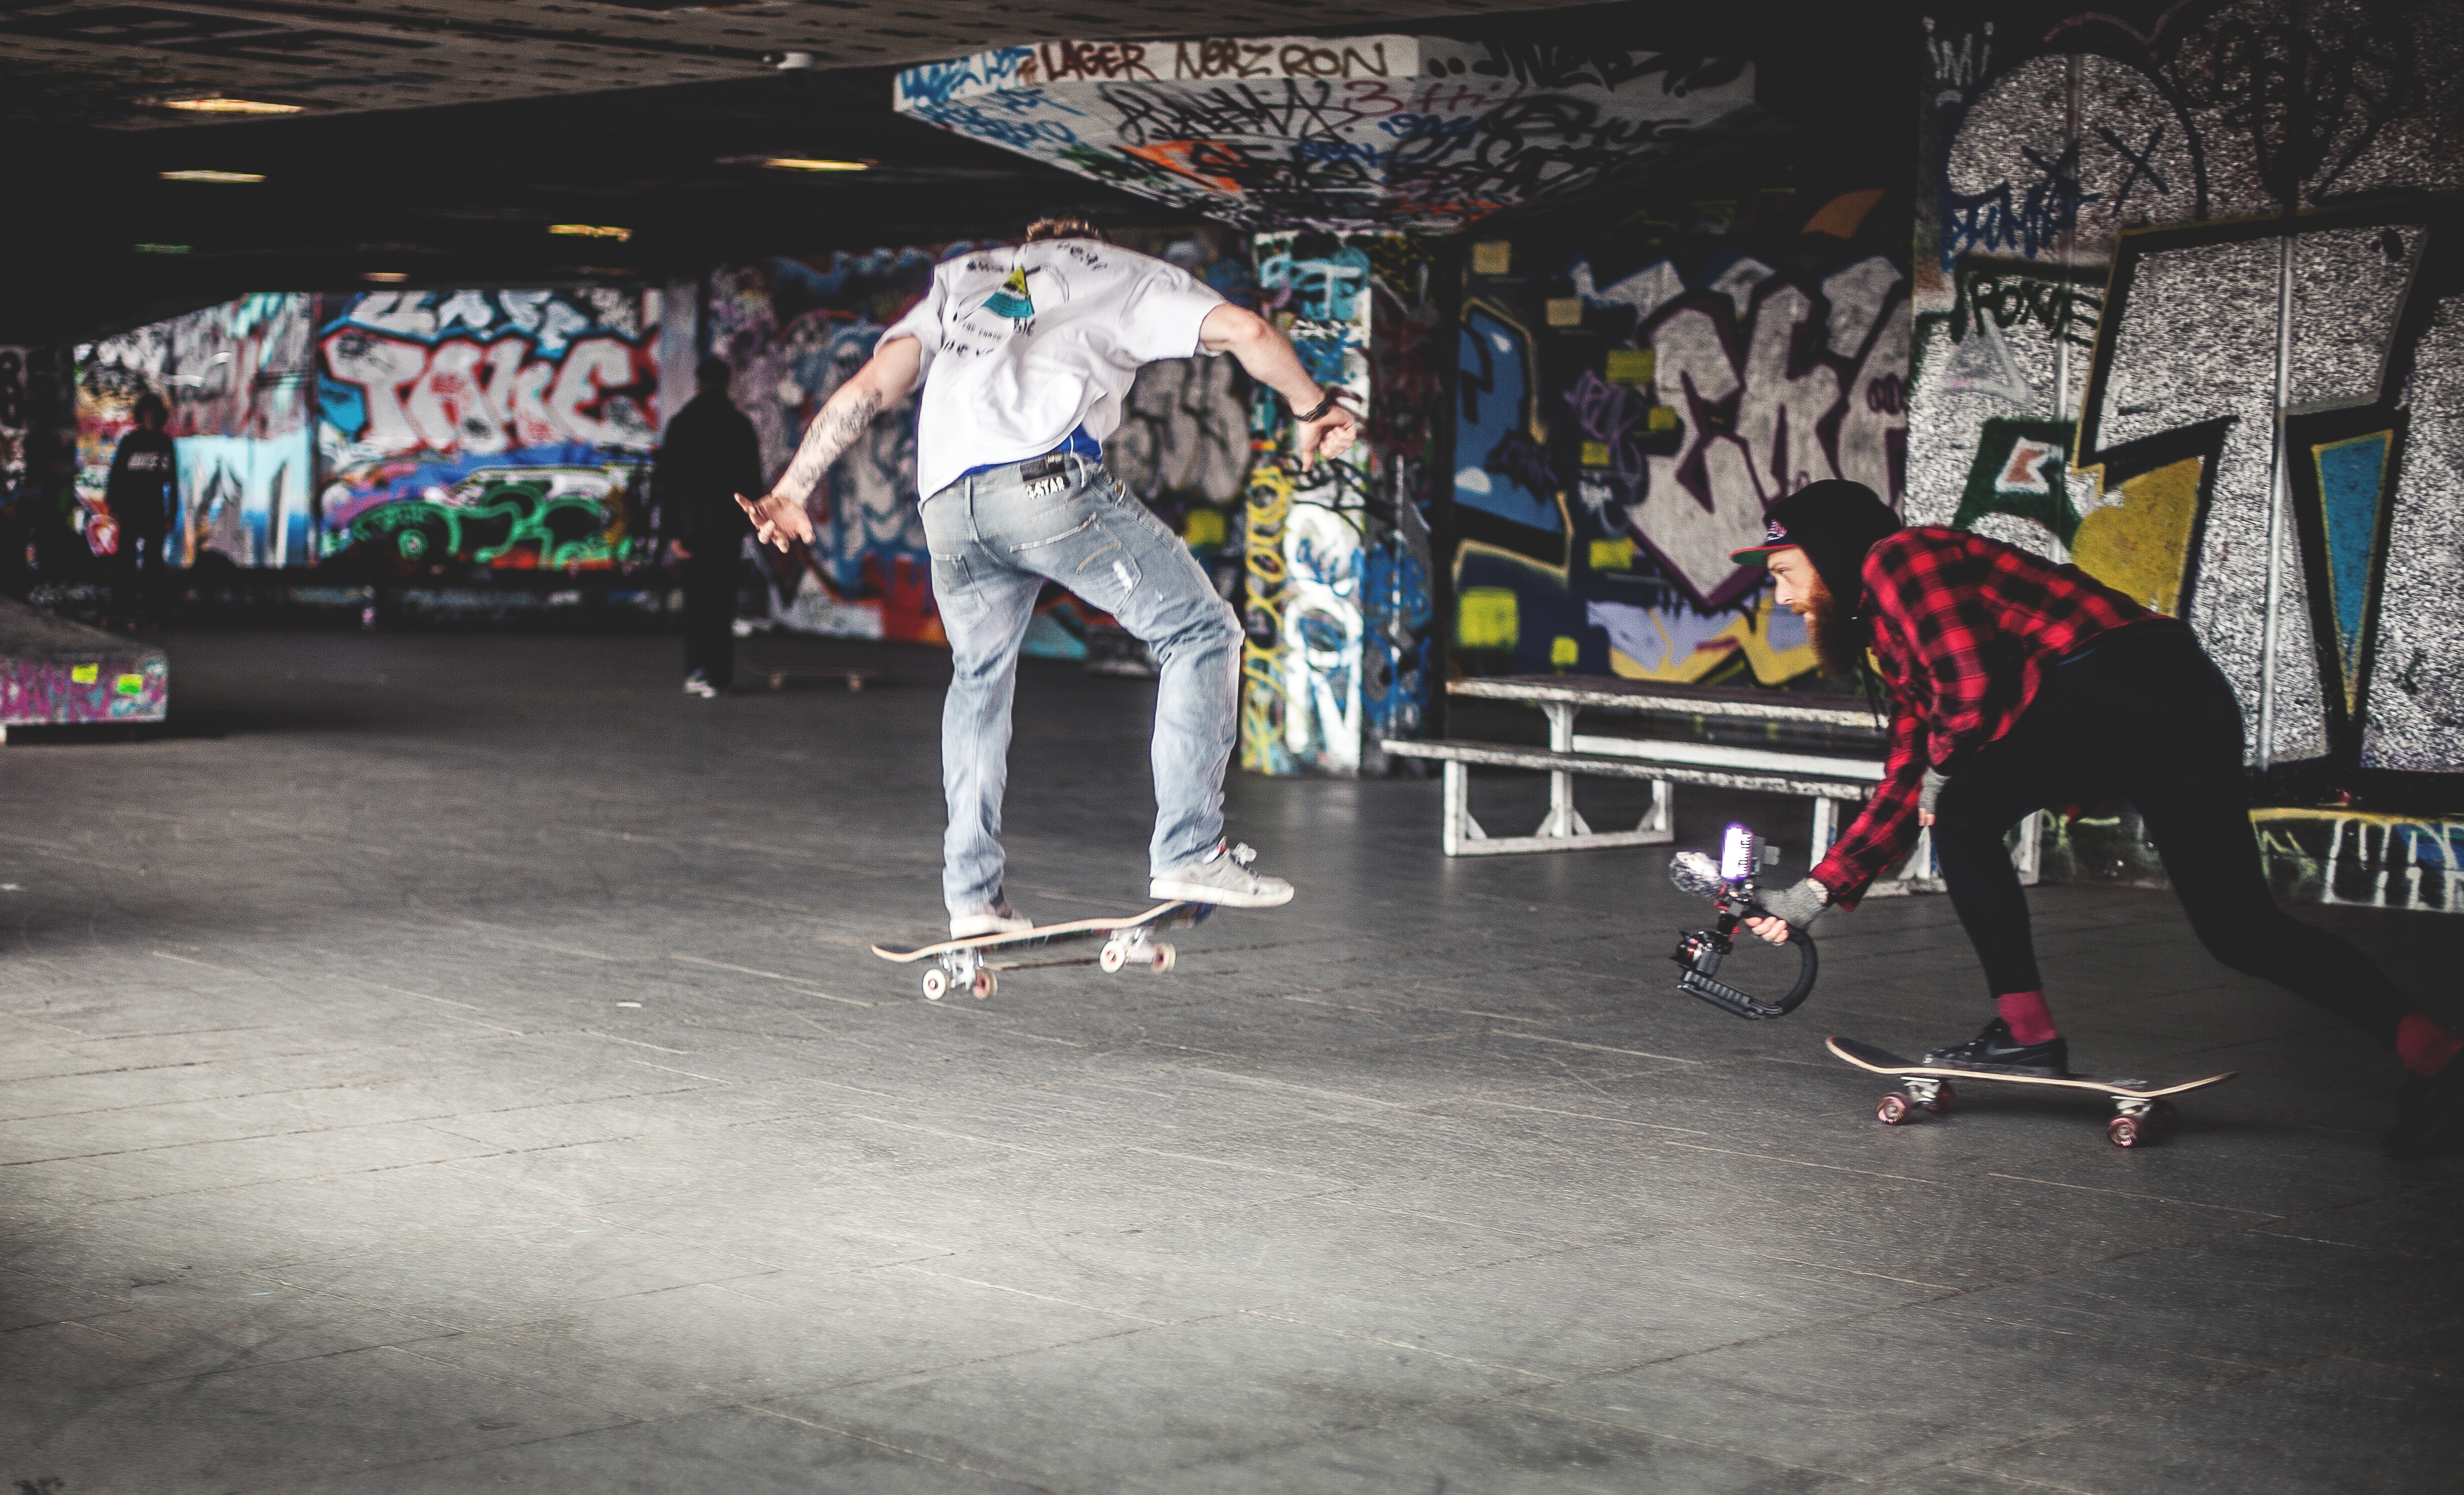
outdoor, people, board, sport, skateboard, boy, urban, jump, skateboarding, young, action, lifestyle, graffiti, skateboarder, skatepark, energy, fun, recording, sports, skating, filming, culture, skater, style, ramp, active, graffiti wall, video shoot, skateboarding equipment and supplies